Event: Nepal Earthquake
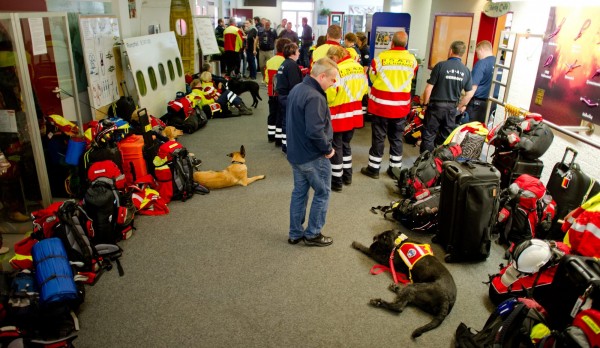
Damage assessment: no_damage